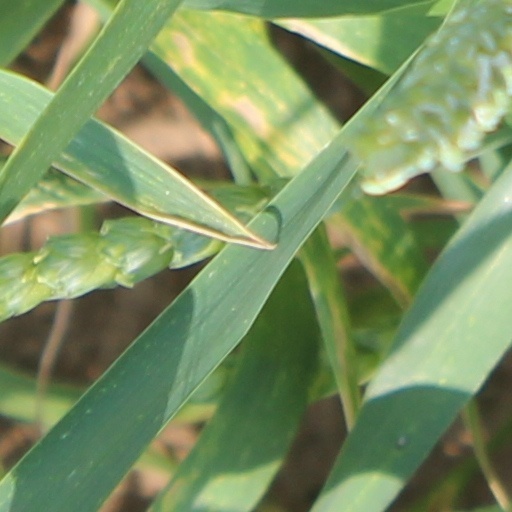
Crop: wheat